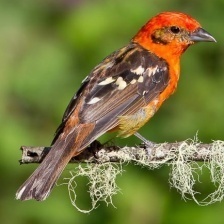
Species: FLAME TANAGER
Scientific name: PIRANGA BIDENTATA